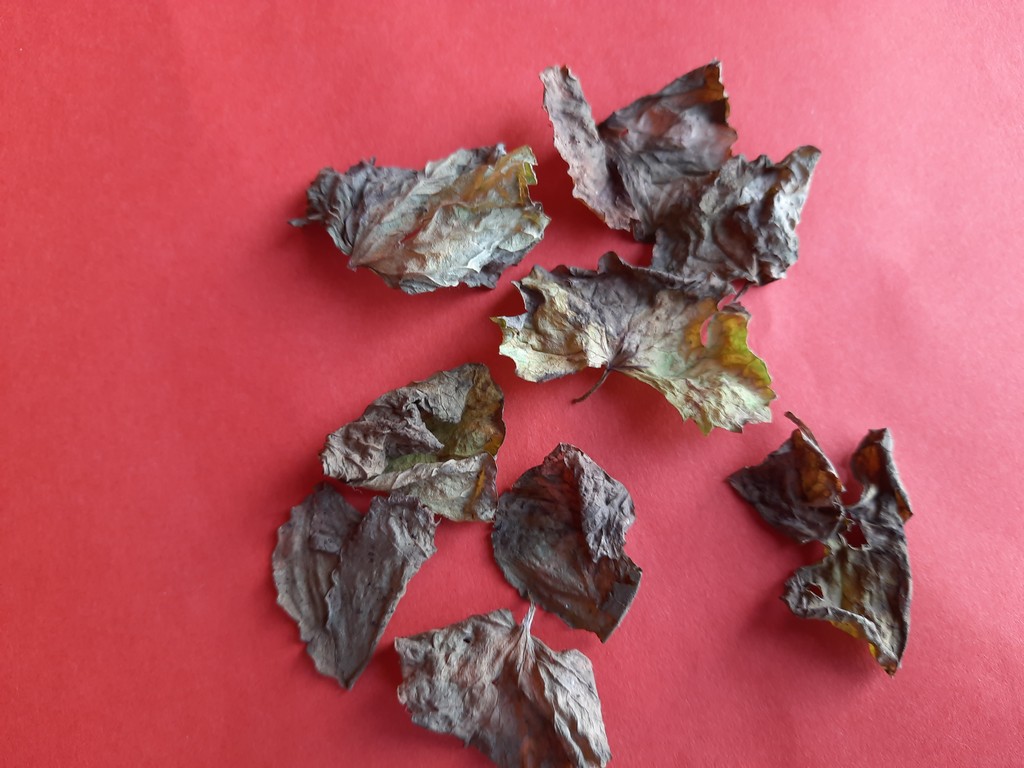
Label: Dried